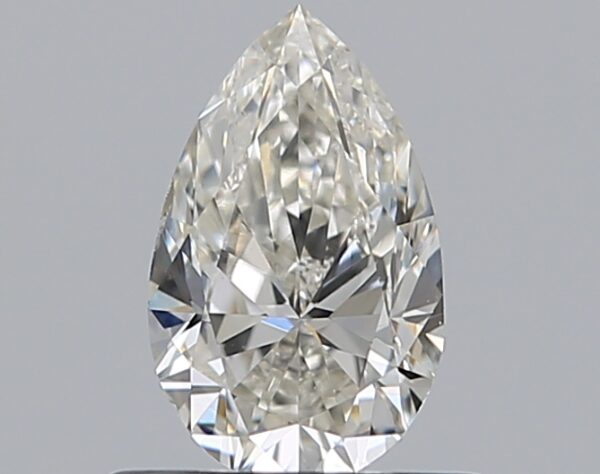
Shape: pear
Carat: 0.5
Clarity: SI1
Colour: J
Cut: VG
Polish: VG
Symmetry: VG
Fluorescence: F
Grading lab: GIA
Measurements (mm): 6.84 x 4.19 x 2.73